Hot Cities

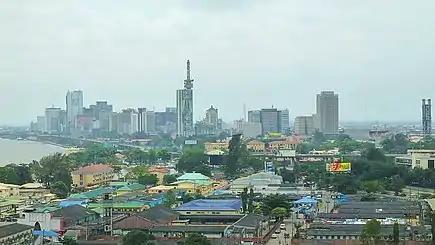
Cities in the coastal zones are the most susceptible to rising sea levels and sinking land just like Lagos, Nigeria.

Lagos is one of the fastest growing mega cities in the world. Large areas of the Lagos could be drowned by rising sea level. It is the largest city in the Western Africa which attracts millions of migratory people due to the effect of climate change and out of desperation. Rising sea levels are pushing people who live on the coastal areas, inland because they feel more protected and that they can survive better. A broader population will lead to a larger production of greenhouse emissions which will then cause more extreme events such as heat waves, floods, and droughts.